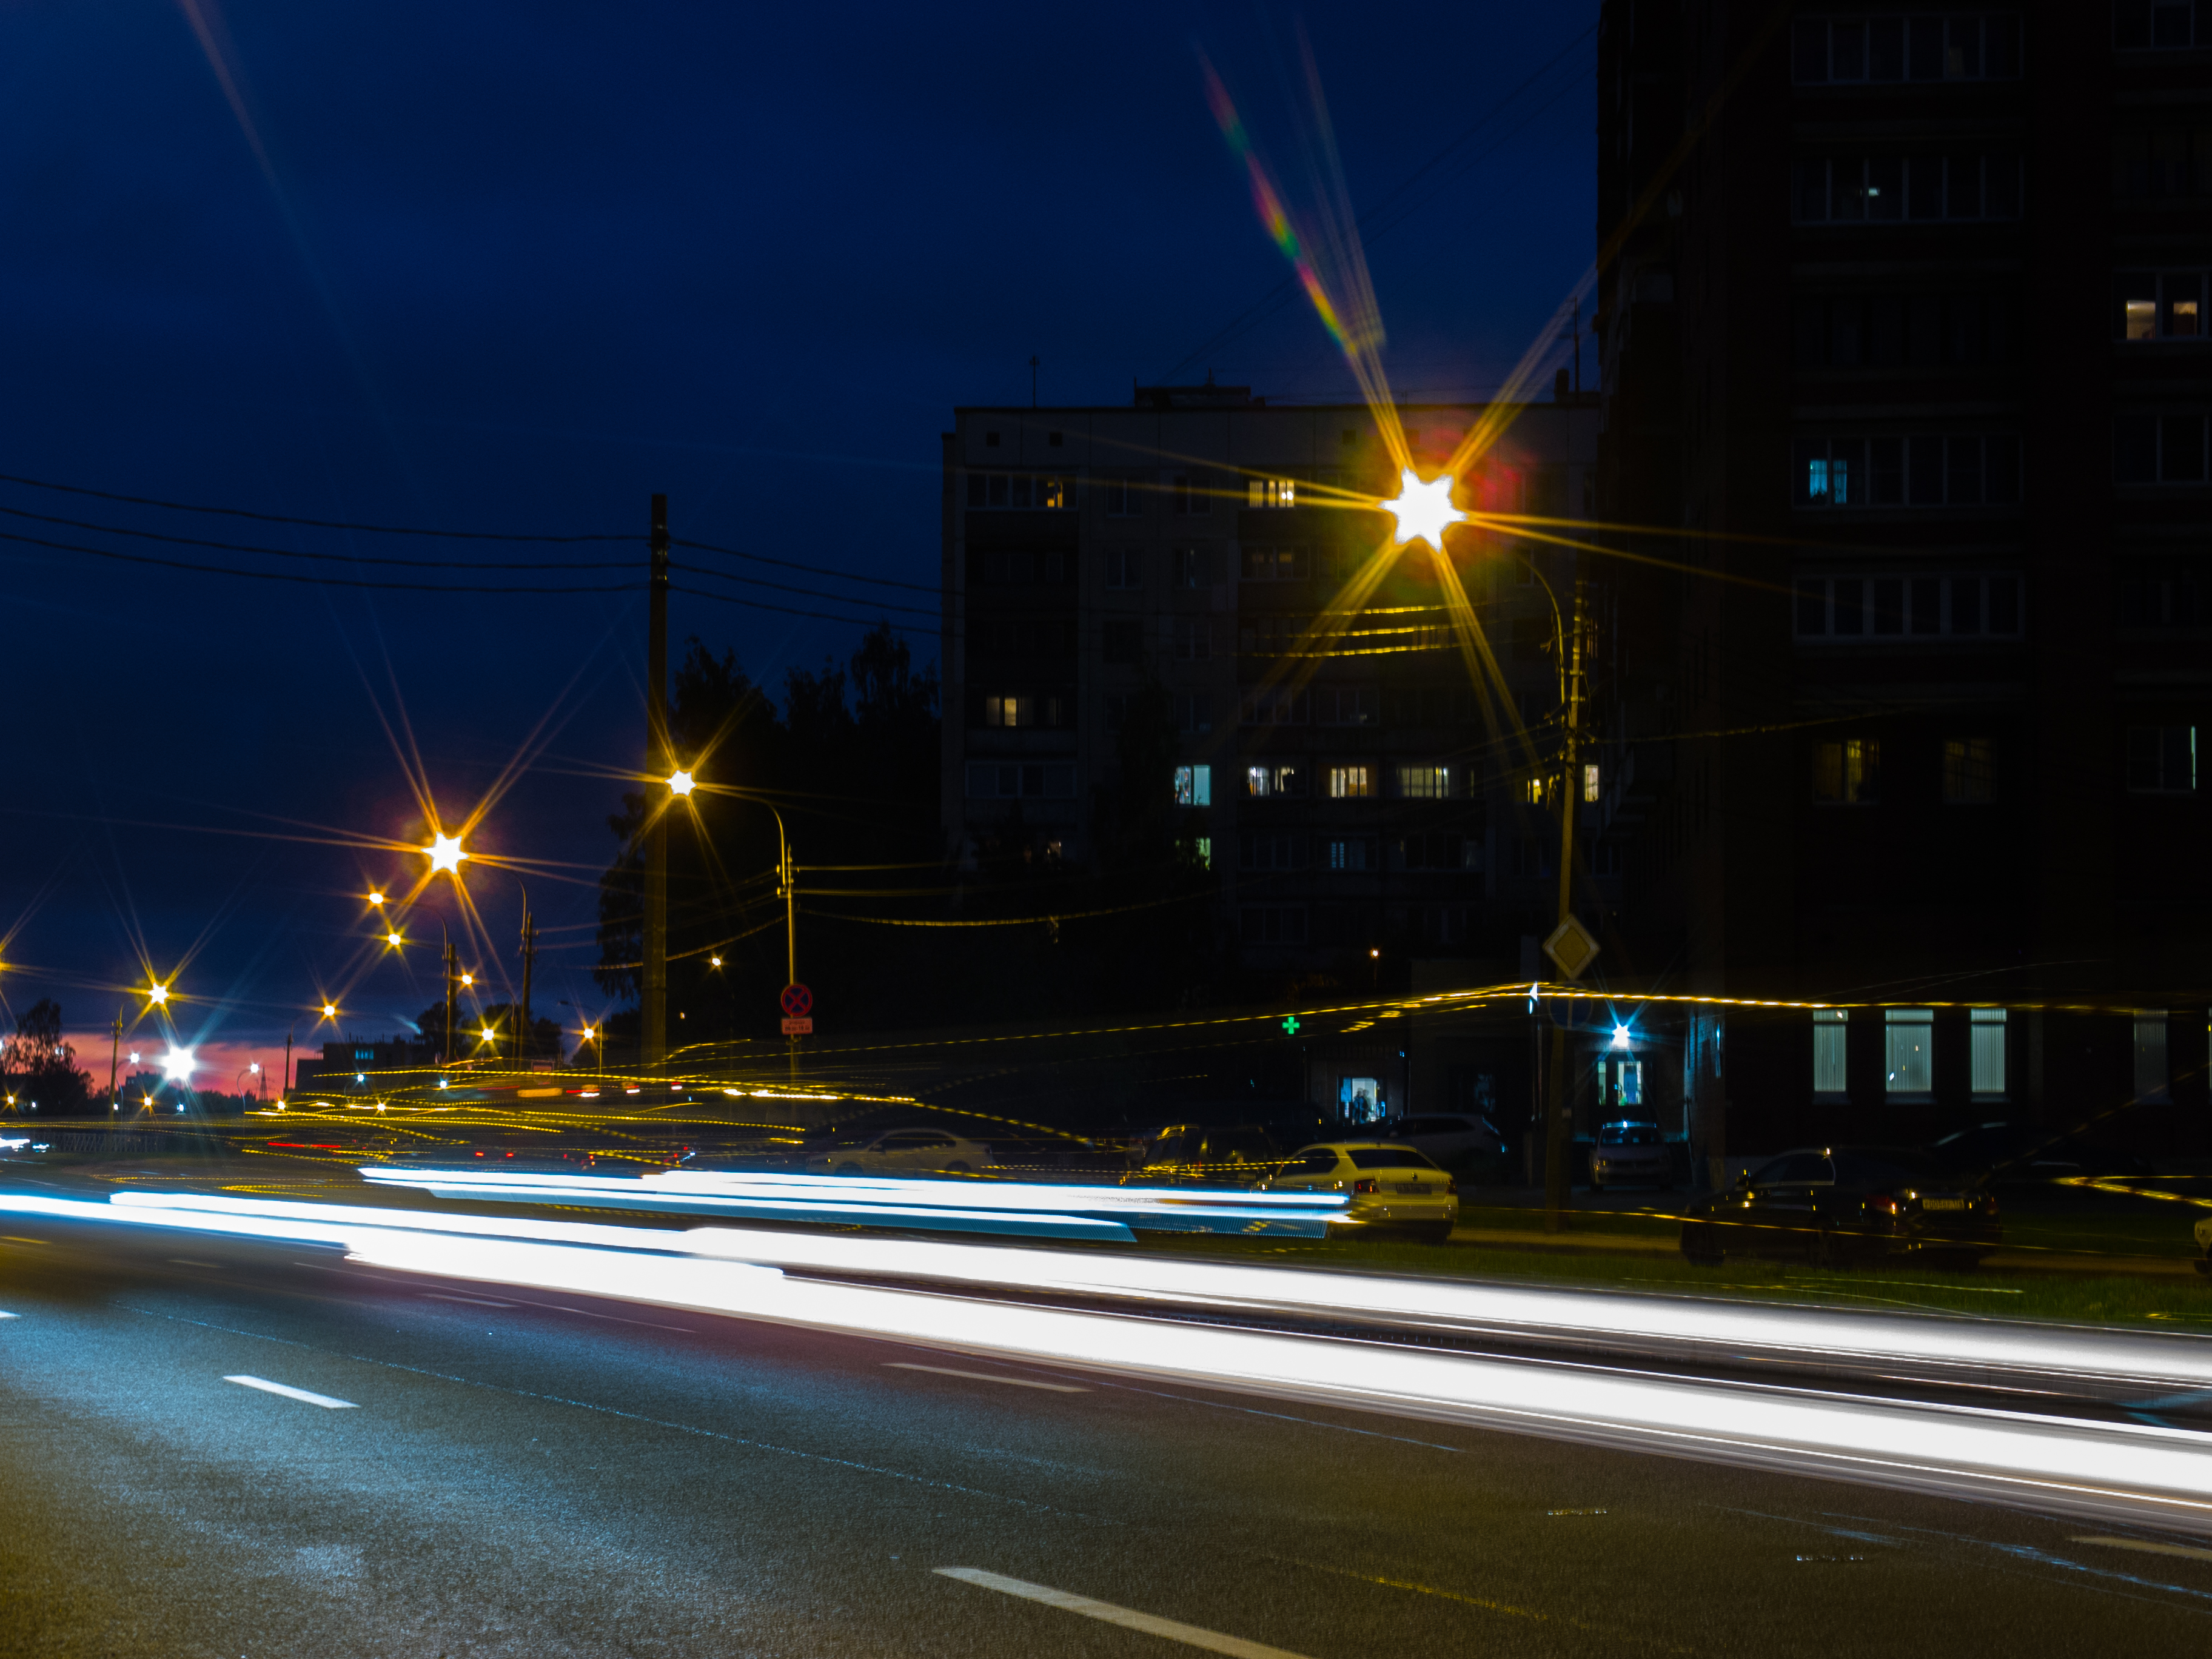
images, building, street light, automotive lighting, sky, road surface, window, electricity, asphalt, mode of transport, thoroughfare, road, city, landmark, headlamp, metropolitan area, signaling device, midnight, metropolis, cityscape, darkness, public utility, intersection, evening, dusk, lane, traffic, light fixture, downtown, street, electrical supply, Security lighting, lens flare, highway, night, tower block, freeway, tree, overhead power line, suburb, mixed use, winter, transport, art, traffic light